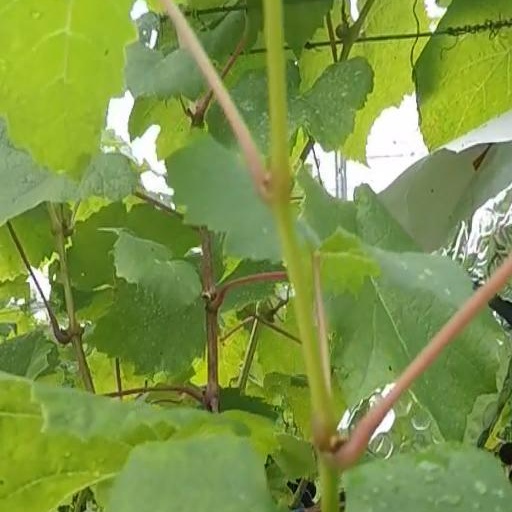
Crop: grape